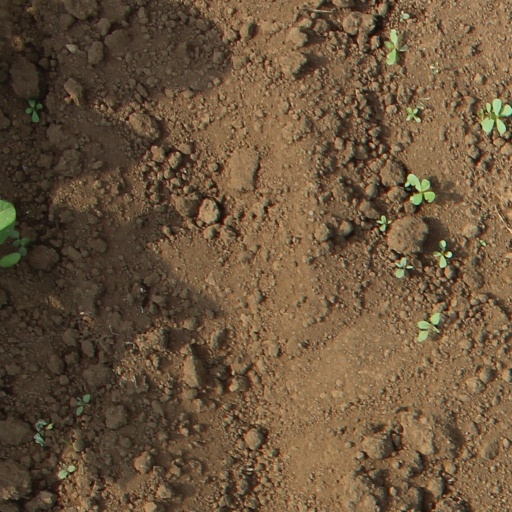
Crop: soybean